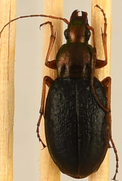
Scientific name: Chlaenius aestivus
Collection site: Smithsonian Environmental Research Center NEON (SERC), plot SERC_001